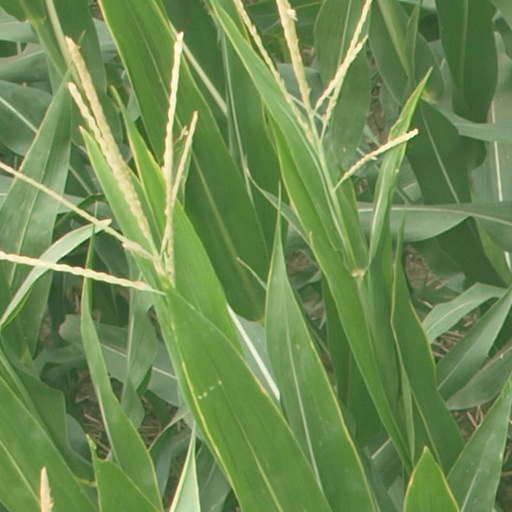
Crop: maize; corn